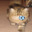
Label: cat